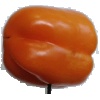
Label: Pepper Orange 1